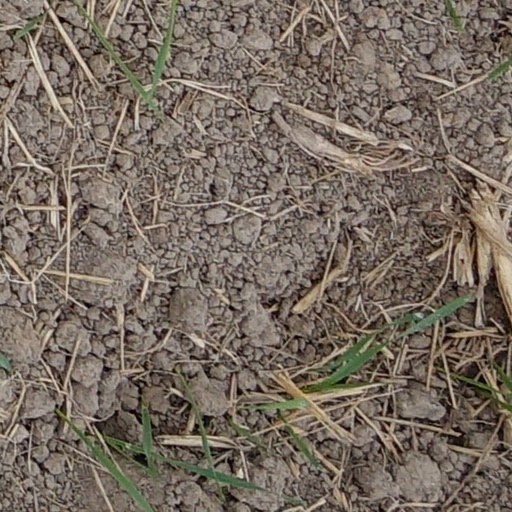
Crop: wheat